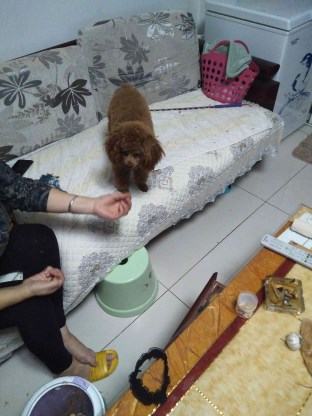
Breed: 7449-n000128-teddy